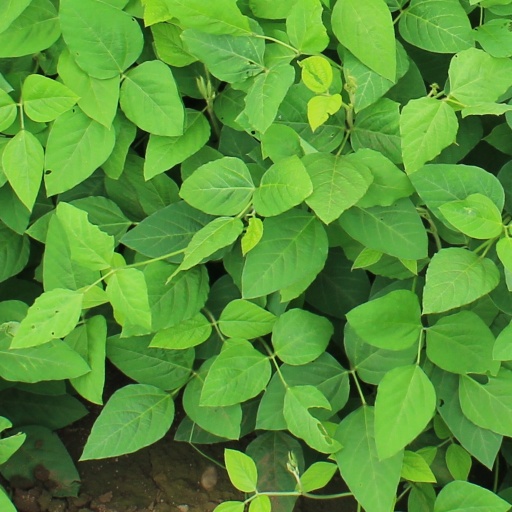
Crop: soybean